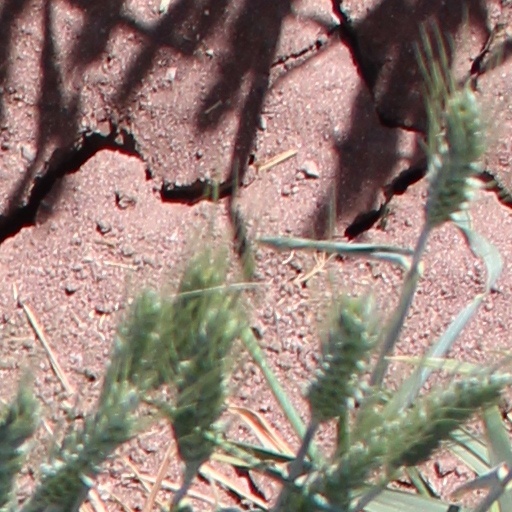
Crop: wheat